John Simpson (journalist)

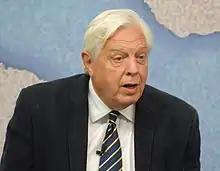
Simpson in 2015

John Cody Fidler-Simpson (born 9 August 1944) is an English foreign correspondent who is currently the world affairs editor of BBC News. He holds dual British-Irish citizenship. He has spent all his working life with the BBC, and has reported from more than 120 countries, including thirty war zones, and interviewed many world leaders. He was educated at Magdalene College, Cambridge, where he read English and was editor of "Granta" magazine.